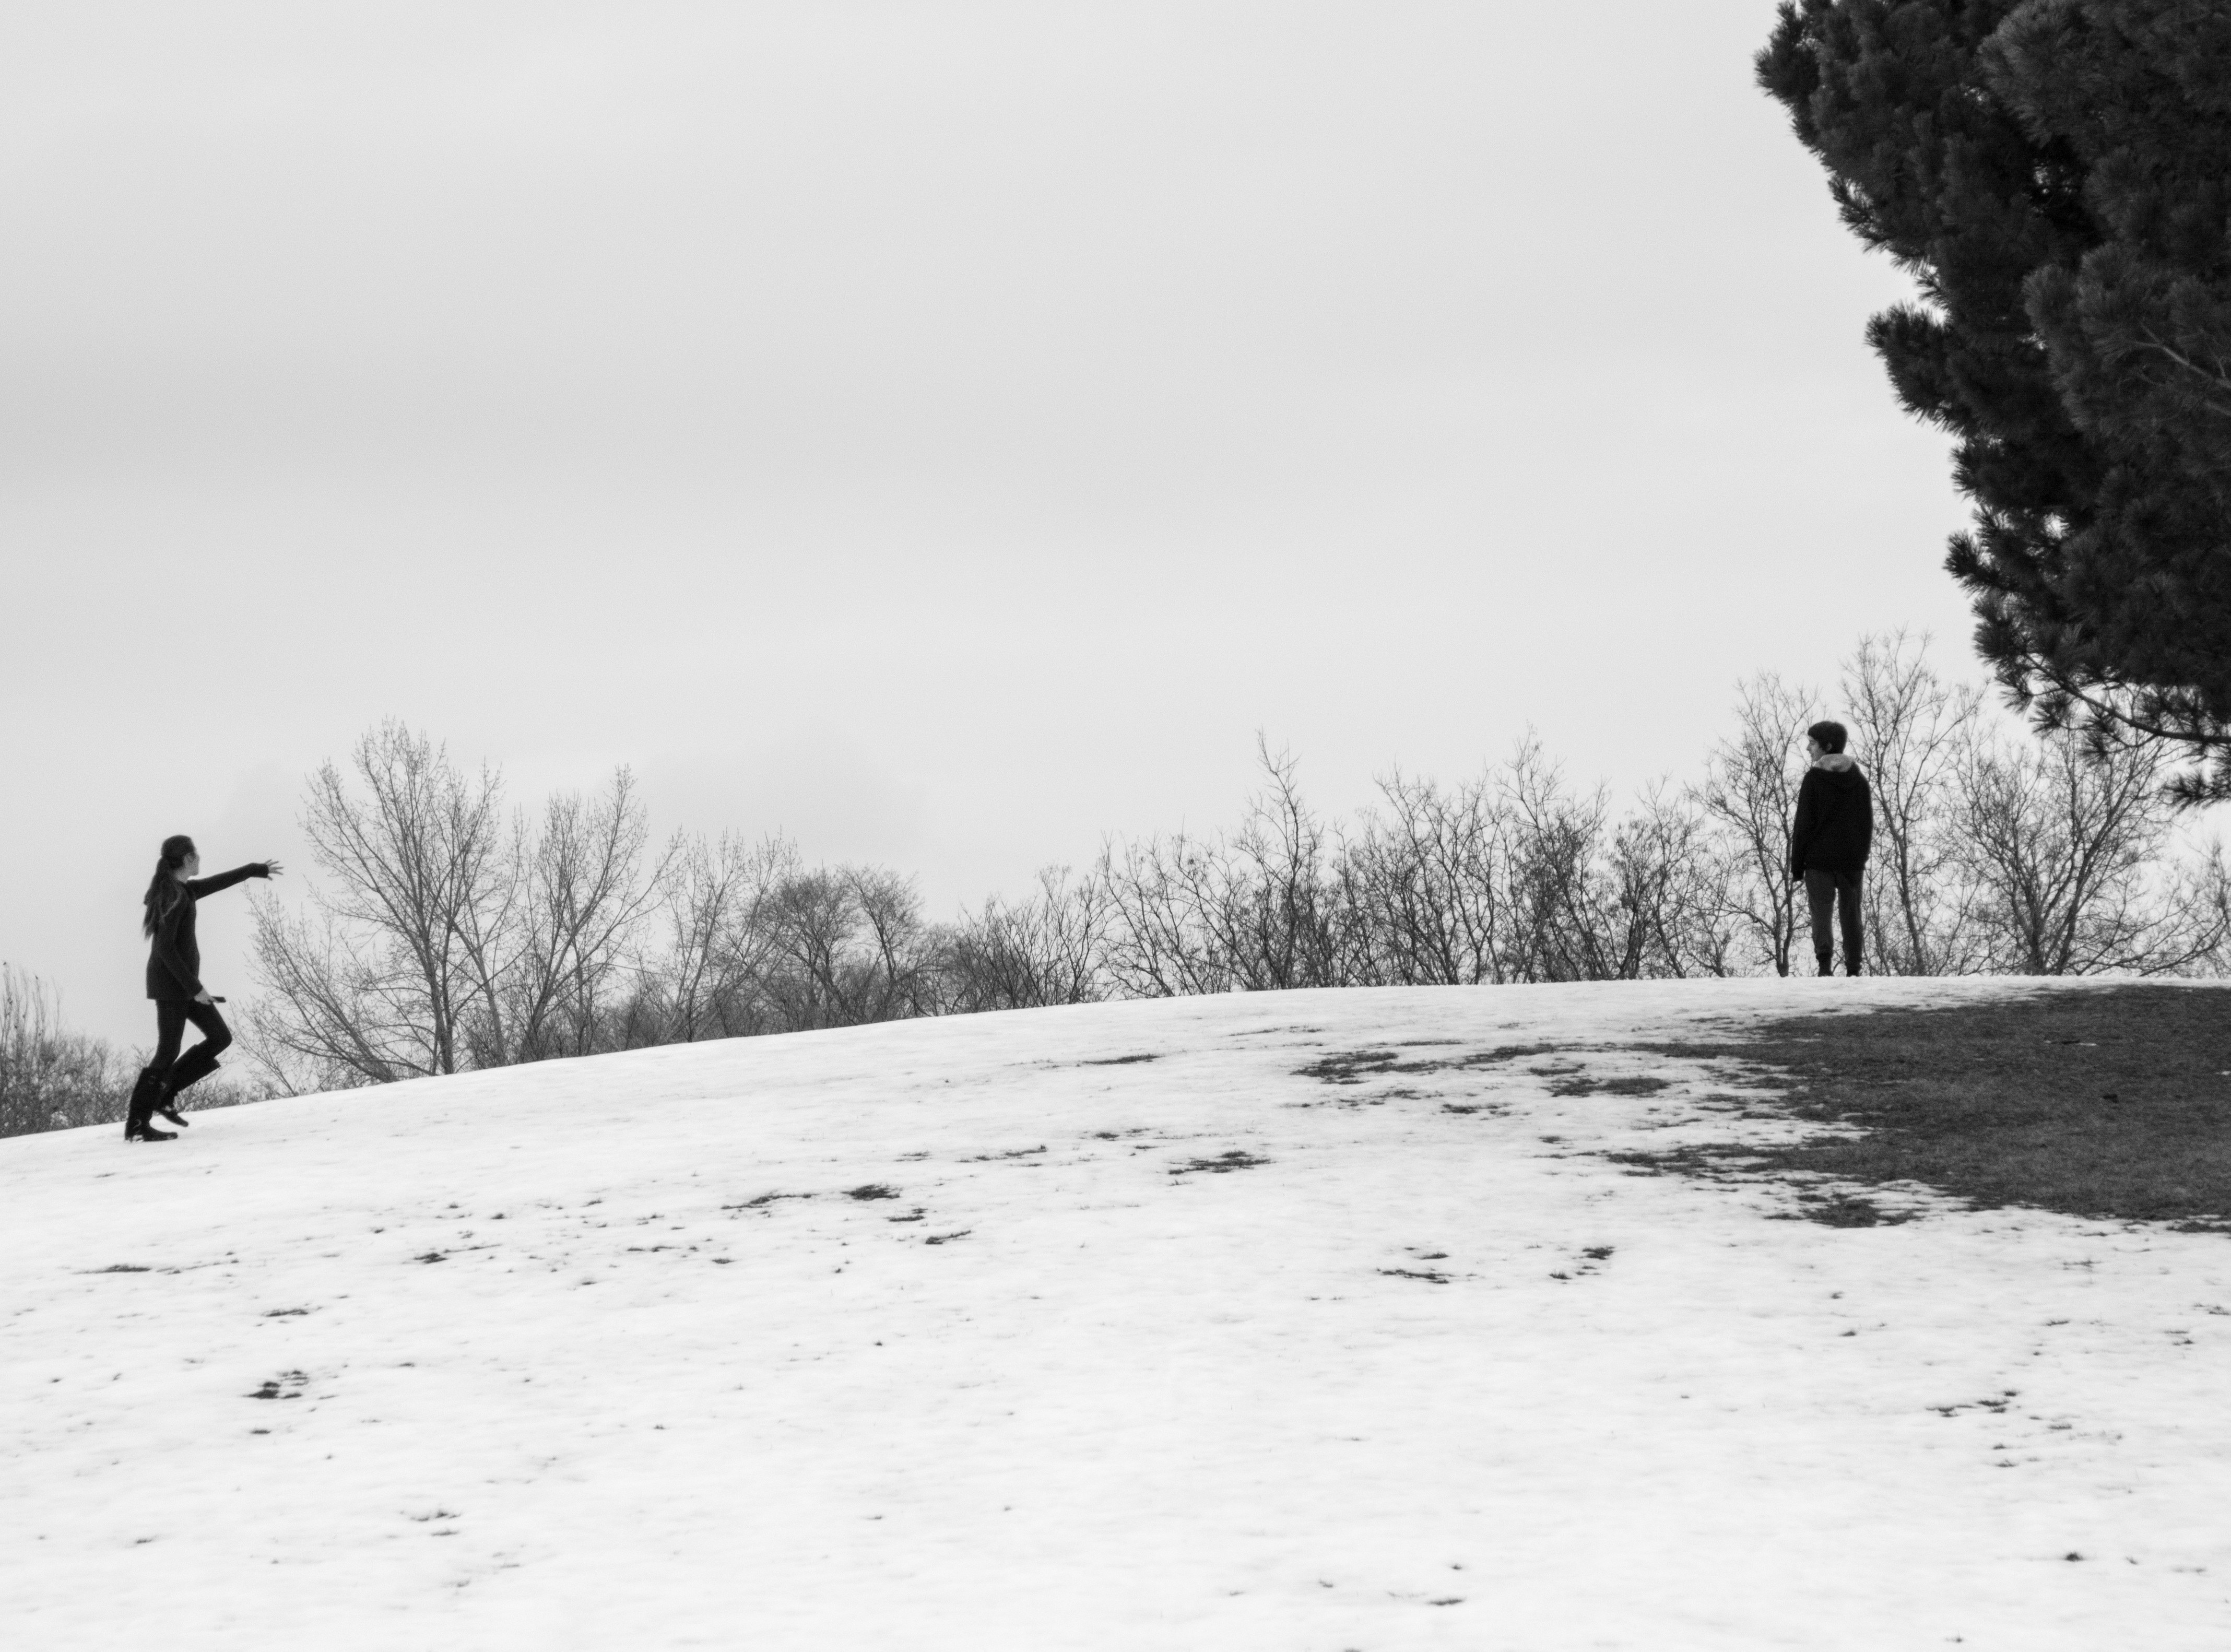
snow, winter, black and white, white, weather, monochrome, season, monochrome photography